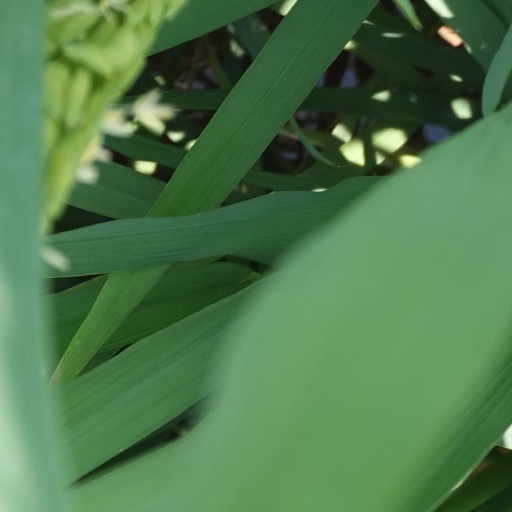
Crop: rice